Peneda-Gerês National Park

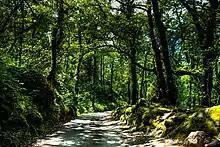
Temperate broadleaf and mixed forests of Peneda-Gerês

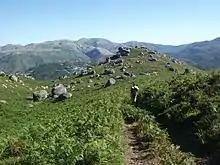
Mountain colonized by ferns. There are over 24 species of fern in the park.

Biomass coverage of the Serra do Gerês, Serra Amarela, Serra do Peneda and Serra do Soajo, as well as the Mourela and Castro Laboreiro plateaus, are dominated by four distinct biomes: oak forest, shrubbery, marshes and riparian vegetation.